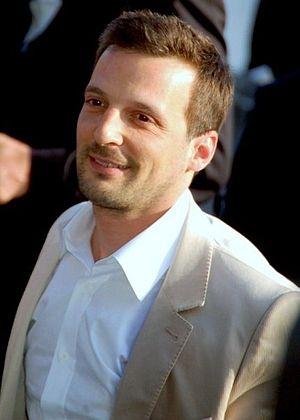
Mathieu Kassovitz au festival de Cannes
Mathieu Kassovitz, né le 3 août 1967 à Paris, est un acteur, réalisateur, producteur et scénariste français.
Le Centre international de Valbonne, est un collège-lycée avec classes préparatoires des Alpes-Maritimes, situé sur la commune de Valbonne, dans la technopole Sophia-Antipolis. Il s'agit de trois structures administratives : deux établissements publics locaux d'enseignement – un collège et un lycée – et un établissement public à caractère administratif placé sous la tutelle de l’État, exercée par le recteur de l'académie de Nice.
La Haine est un film dramatique français en noir et blanc écrit et réalisé par Mathieu Kassovitz, sorti en 1995.